Act Prohibiting Importation of Slaves

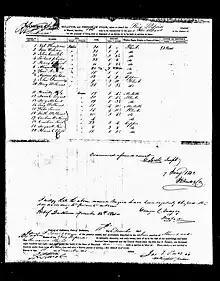
Manifest of the coastwise slaver brig "Porpoise," departing Baltimore for New Orleans in 1841, with all parties attesting that none of the enslaved people aboard had been "imported into the United States since the first day of January, one thousand eight hundred and eight"

The Act affected only the import or export of slaves, and did not affect the internal trade in states or between states. During the American Revolution, all of the Thirteen Colonies prohibited their involvement in the international slave trade (some also internally abolished slavery), but three states later reopened the international slave trade (North Carolina banned slave imports in 1794, and strengthened the law in 1795. Georgia received transatlantic slave ships until 1798. South Carolina reopened the transatlantic slave trade in December 1803 and imported 39,075 enslaved people of African descent between 1804 and 1808). protected a state's involvement in the Atlantic slave trade for twenty years from federal prohibition. Article 5 said that this clause could not be affected by constitutional amendment. Only starting on January 1, 1808, could there be a federal law to abolish the international slave trade in all states, although individual states could and did ban it before such time.